Nicaraguan Sign Language

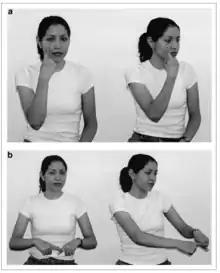
"See" (a) and "Pay" (b), produced in a neutral direction and spatially modulated to the signer's left

Spatial modulations are the building blocks of all sign languages studied to date. A neutrally placed sign is in front of the chest; however, a sign can be modulated, or directionally altered, to convey many grammatical changes.